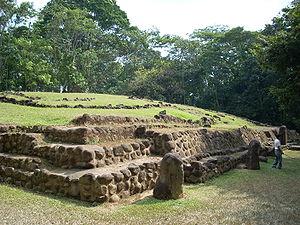
Cette liste des sites mayas est une liste alphabétique répertoriant un nombre significatif de sites archéologiques associés à la civilisation maya de la Mésoamérique.